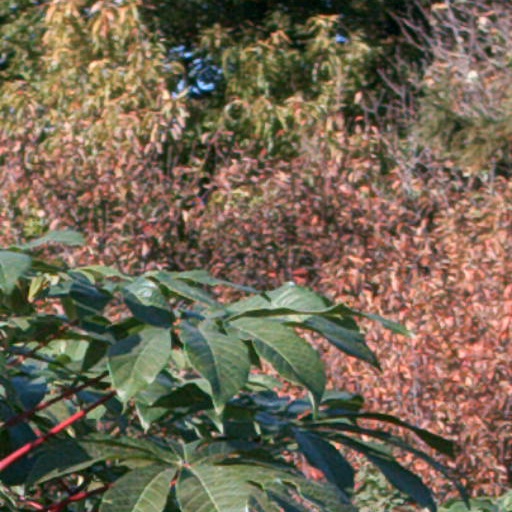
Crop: cassava